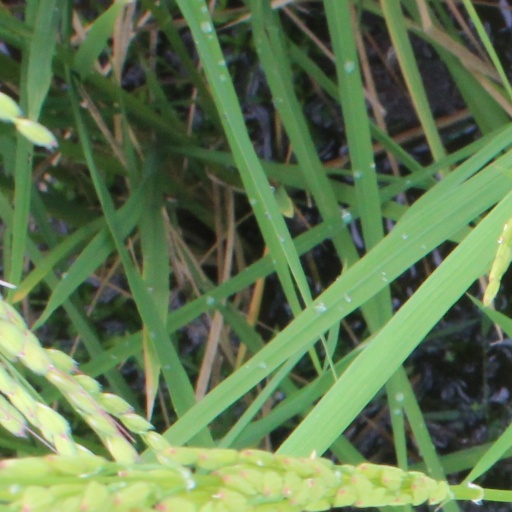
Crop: rice